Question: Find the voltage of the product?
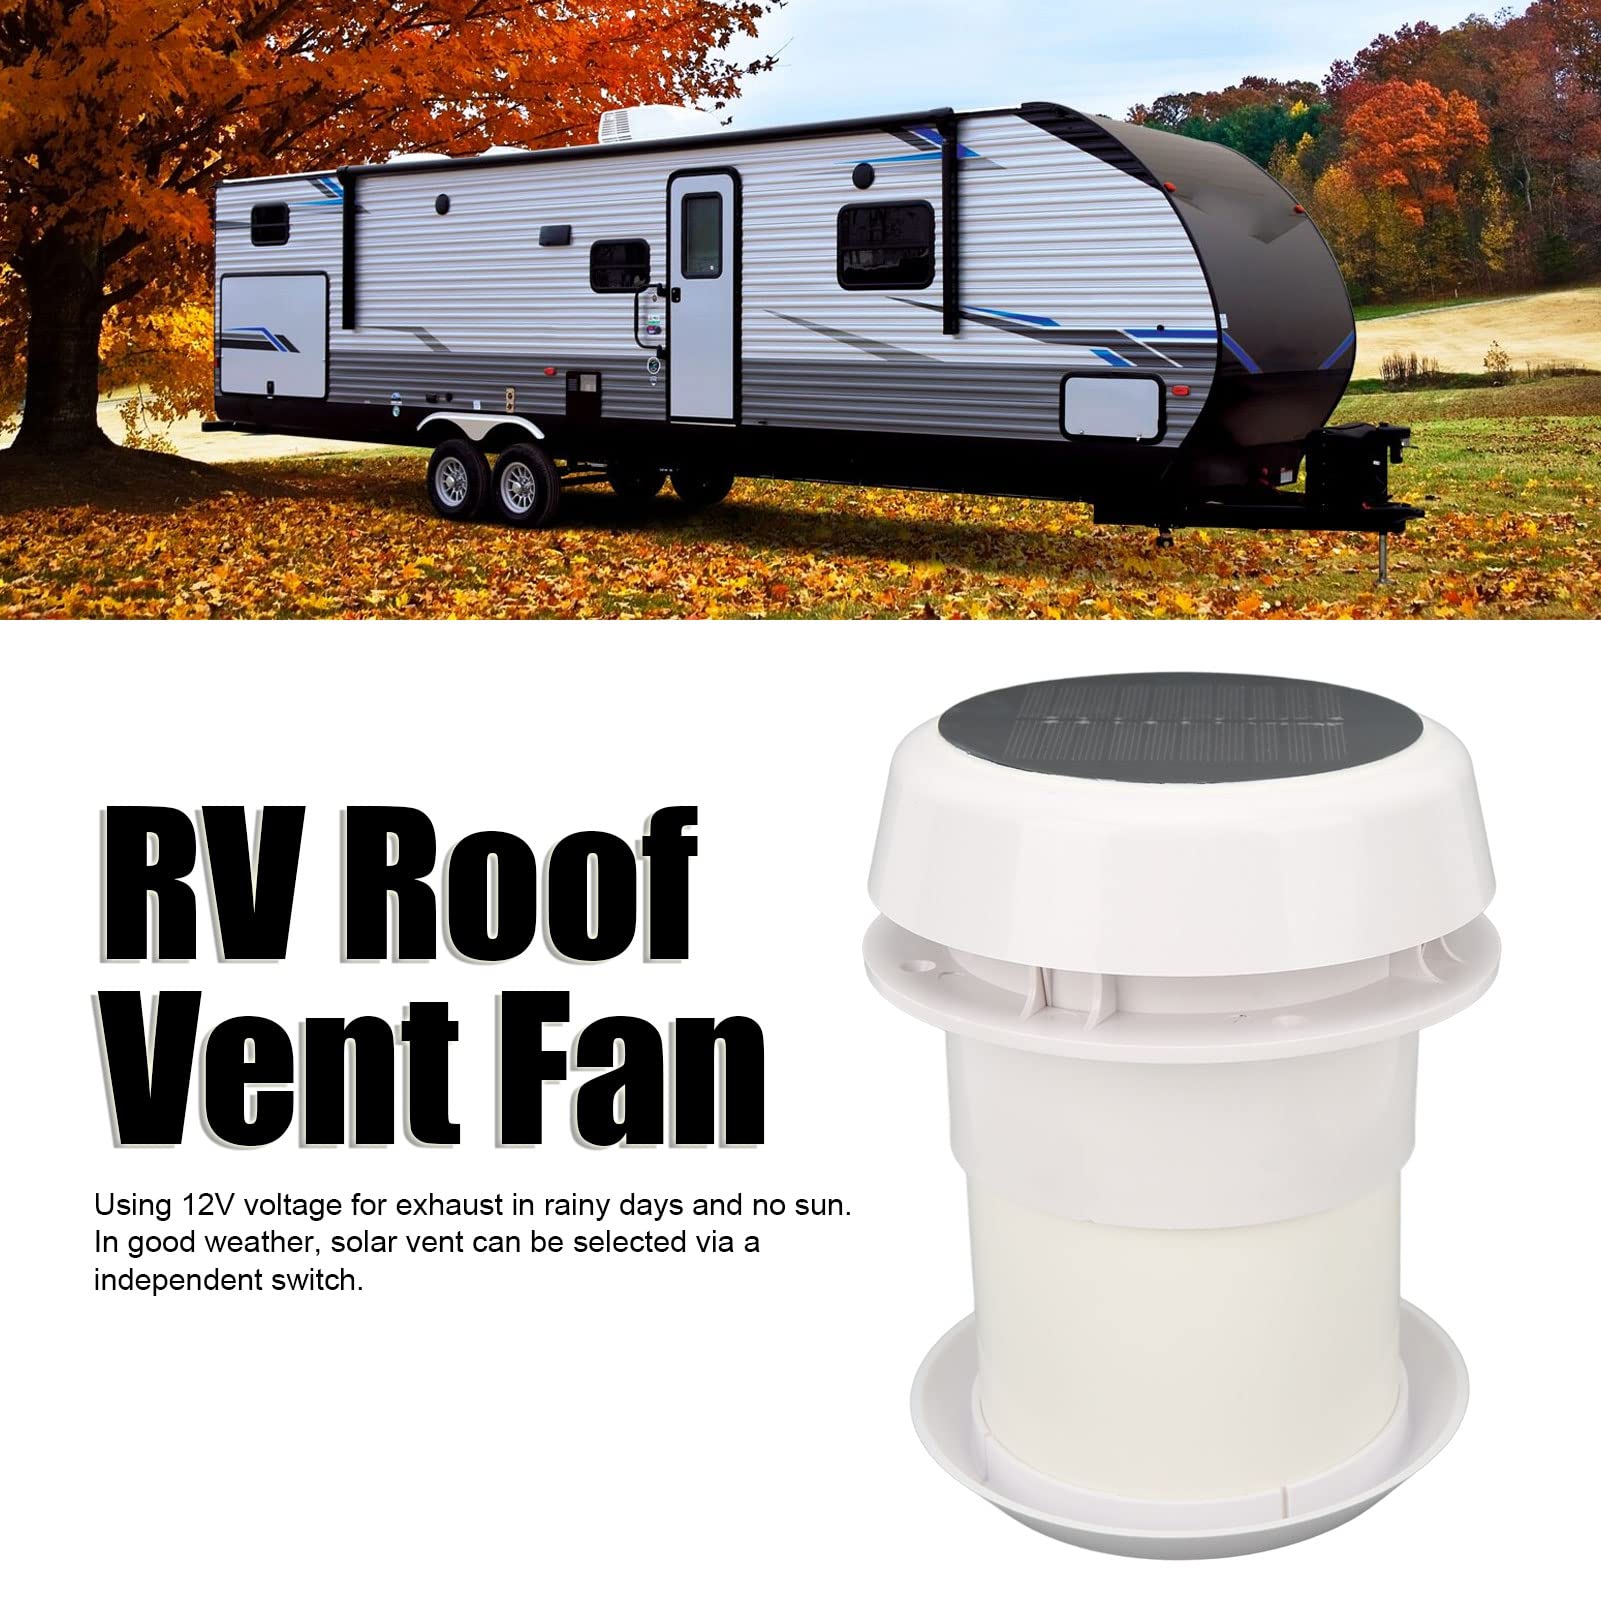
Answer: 12.0 volt